Beatmania IIDX 9th Style

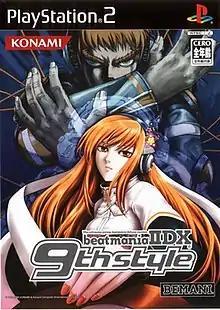
PS2 cover art

Beatmania IIDX 9th Style is the ninth game in the beatmania IIDX series of music video games. It was released in arcades by Konami in 2003. The game features over 50 new songs, some of which can be unlocked using Konami's e-Amusement platform – which made its official debut on 9th Style.